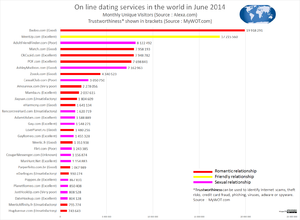
On line dating services in the world in June 2014 Monthly Unique Visitors